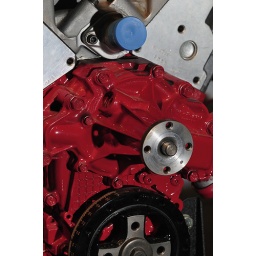
This shot shows the colors in the original black and white in response to Rhonda's question.